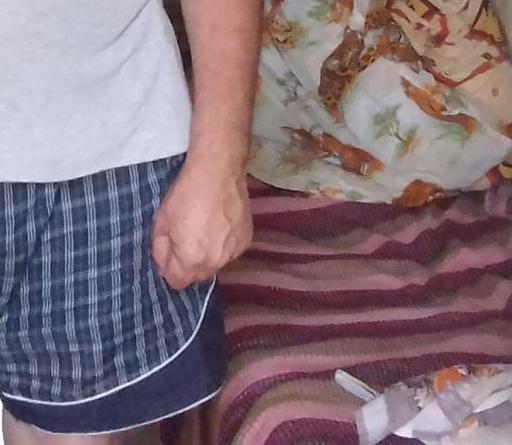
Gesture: no_gesture